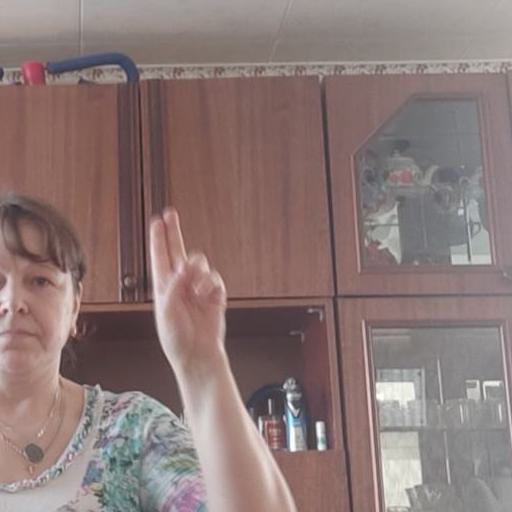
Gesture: two_up